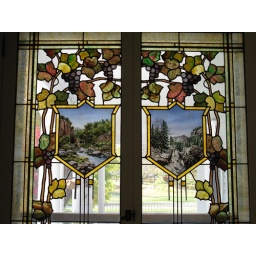
Bed &amp;amp; breakfast. - lovely painted glass windows showing scenes arount Harlech Castle in Wales